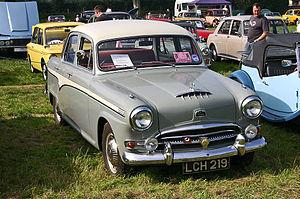
La série des Austin Westminster sont de grandes berlines et breaks qui ont été vendus par le constructeur Britannique Austin à partir de 1954, en remplacement de l'A70 Hereford. La ligne Westminster fut produite sous les dénominations A90, A95, A99, A105 et A110 jusqu'en 1968, quand la nouvelle Austin 3 Litres prit sa place. Des versions de la Westminster Farina ont également été produites sous les marques Wolseley et Vanden Plas. 101.634 Westminster ont été construites.